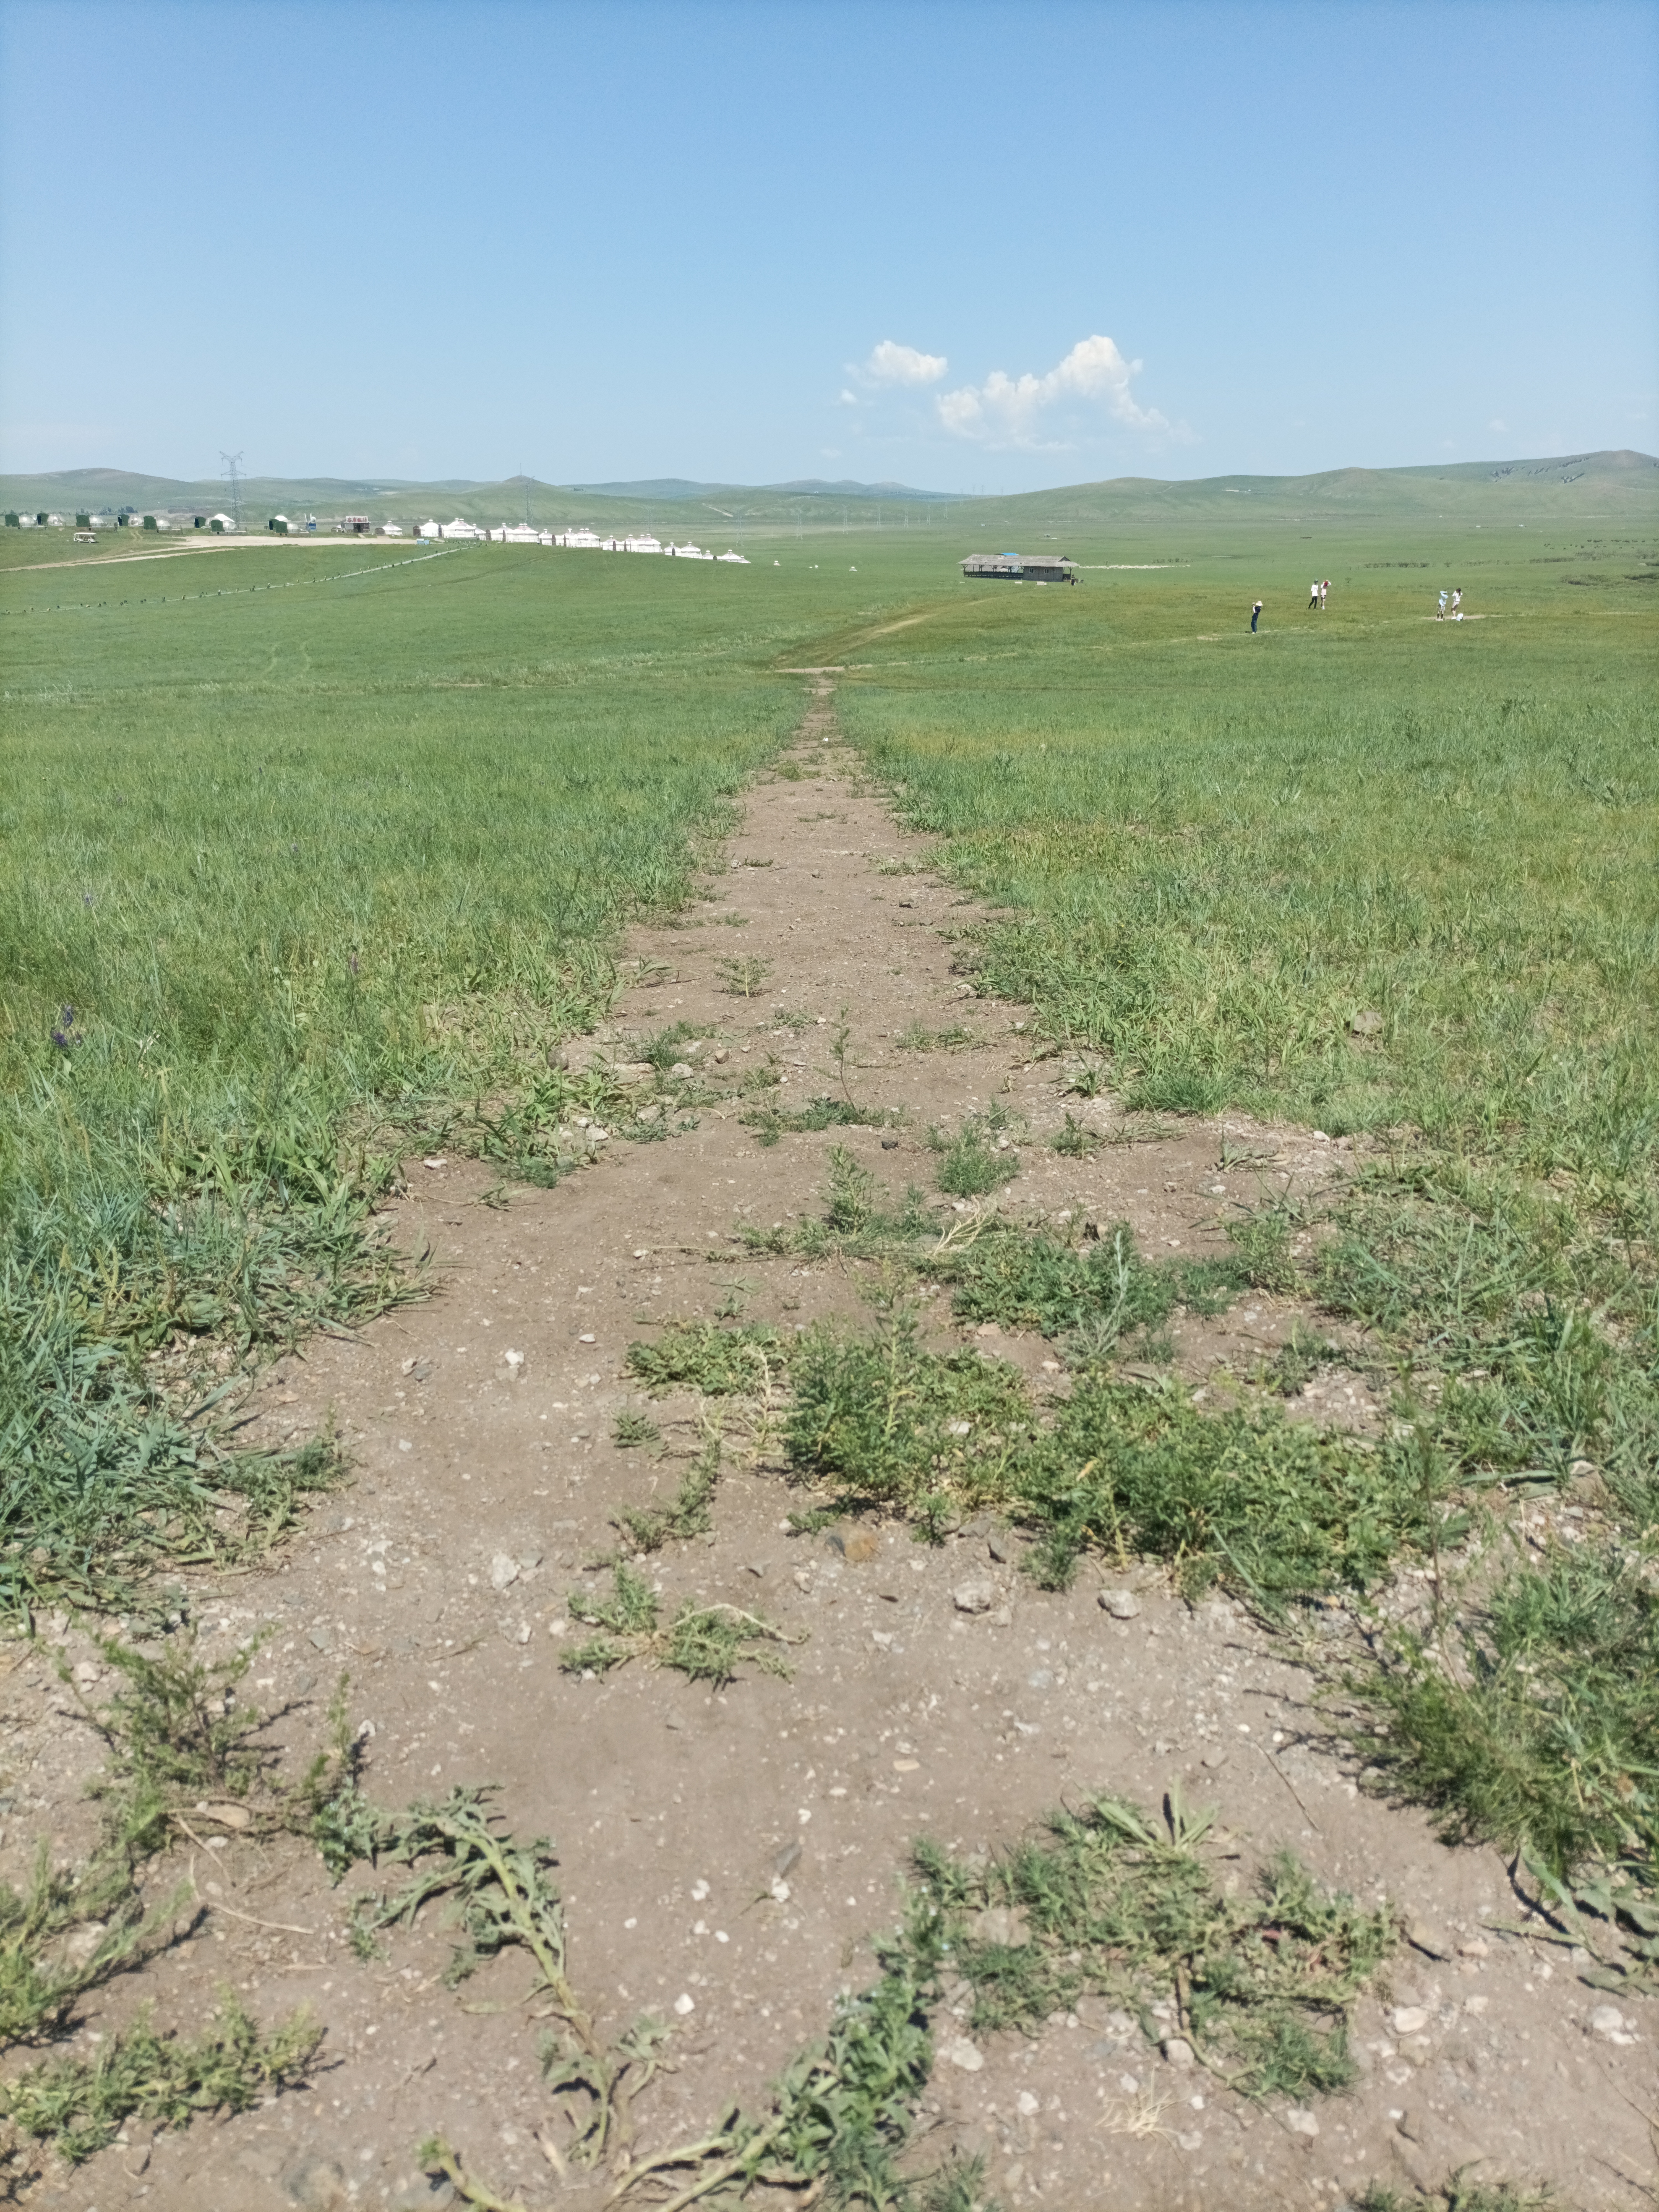
nature, sky, cloud, natural landscape, plant, land lot, plain, grassland, landscape, agriculture, grass, People in nature, meadow, grass family, horizon, groundcover, prairie, field, pasture, soil, steppe, road, plantation, dirt road, hill, wetland, shrubland, coast, crop, tidal marsh, path, bog, farm, sand, wildflower, trail, savanna, ocean, cumulus, tundra, sea